History of Western role-playing video games

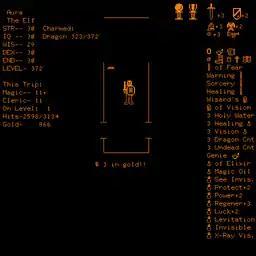
Screenshot of dnd.

The earliest role-playing video games were created in the mid-to-late 1970s, as offshoots of early university mainframe text-based RPGs that were played on PDP-10, PLATO and Unix-based systems. These included "m199h", created in 1974, "Dungeon", written in 1975 or 1976, "pedit5", created in 1975, and "dnd", also from 1975. These early games were inspired by pen-and-paper role-playing games, particularly "Dungeons & Dragons", which was first published in 1974, and J. R. R. Tolkien's "The Lord of the Rings" trilogy. Some of the first graphical computer RPGs (CRPGs) after "pedit5" and "dnd" included "orthanc" (1978), which was named after Saruman's tower in "Lord of the Rings", "avathar" (1979), later renamed "avatar", "oubliette" (1977), named after the French word for "dungeon", "moria" (1975), "dungeons of degorath", "baradur", "emprise", "bnd", "sorcery", and "dndworld". All of these were developed and became popular on the PLATO system during the late 1970s, in large part due to PLATO's speed, fast graphics, and large number of players with access to its nationwide network of terminals. PLATO was a mainframe system that supported multiple users and allowed them to play simultaneously, a feature not commonly available to owners of home personal computer systems at the time. These were followed by games on other platforms, such as "Temple of Apshai", written in 1979 for the TRS-80 and followed by two add-ons; "" (1980), which gave rise to the well-known "Ultima" series; "Wizardry" (1981), and "Sword of Fargoal" (1982). Games of this era were also influenced by text adventures such as "Colossal Cave Adventure" (1976) and "Zork" (1976); early MUDs, tabletop wargames such as "Chainmail" (1971), and sports games such as "Strat-O-Matic".